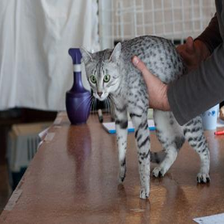
Species: cat
Breed: Egyptian Mau